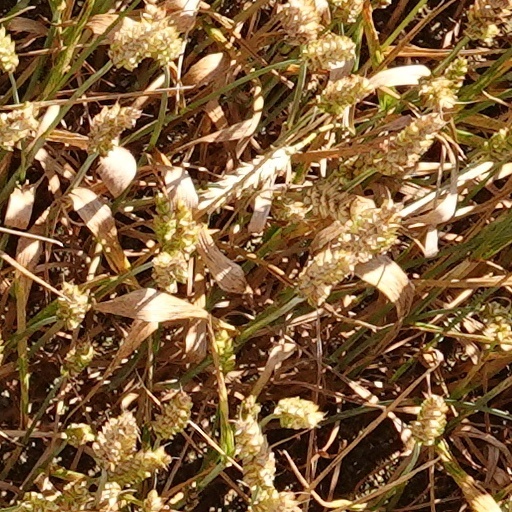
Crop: wheat